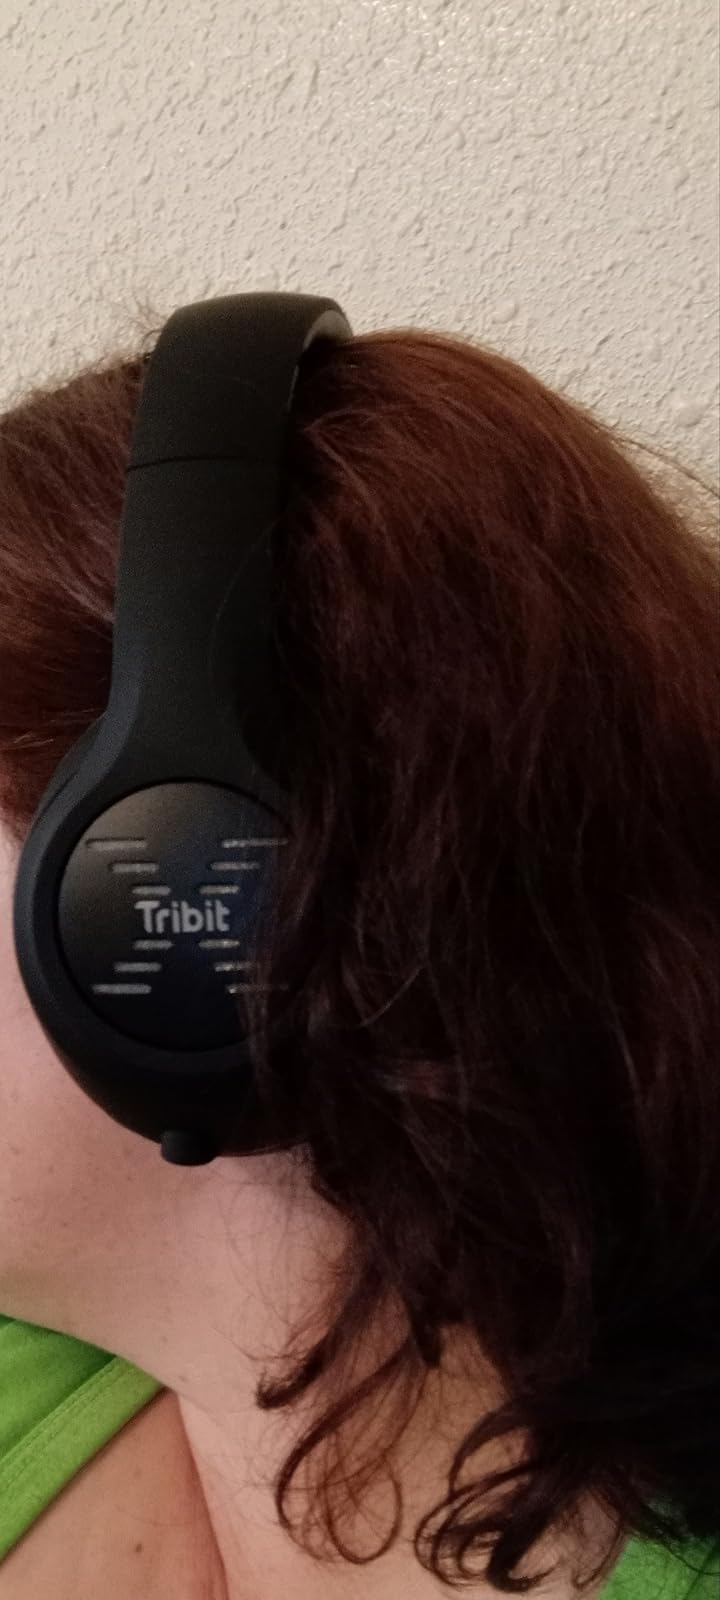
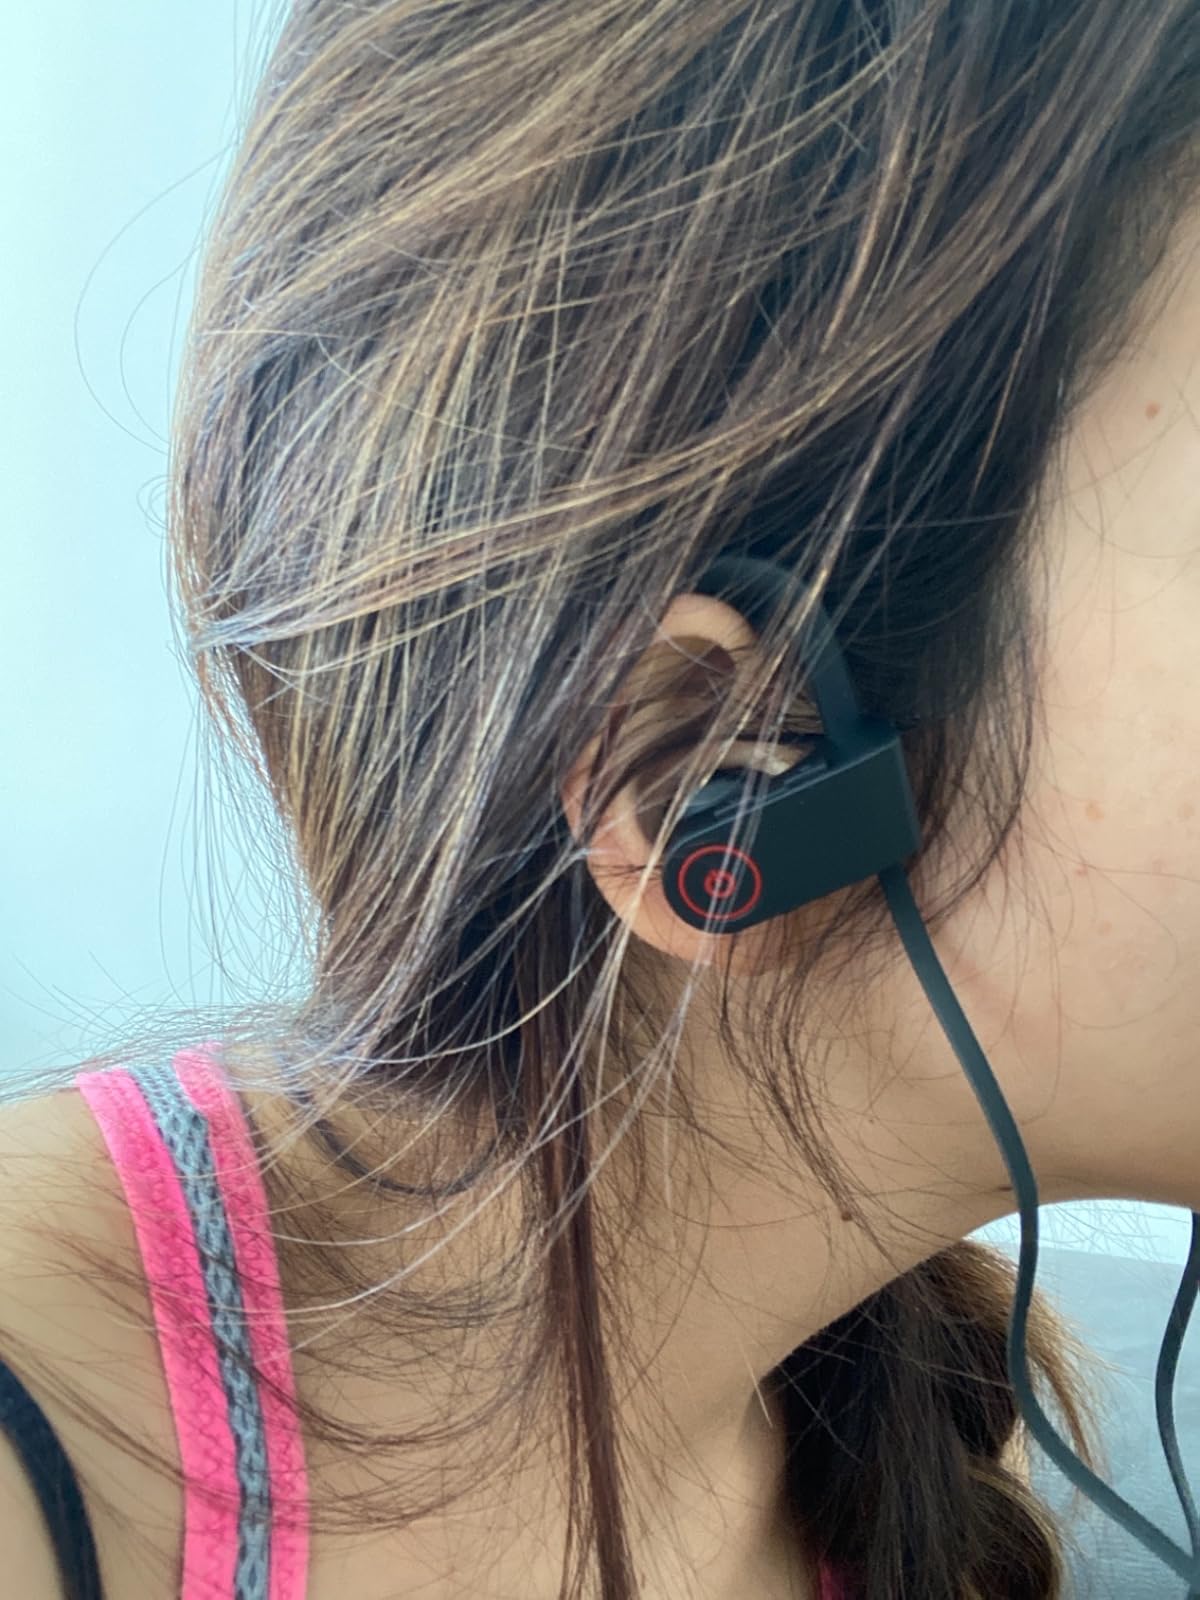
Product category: headphones
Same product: no